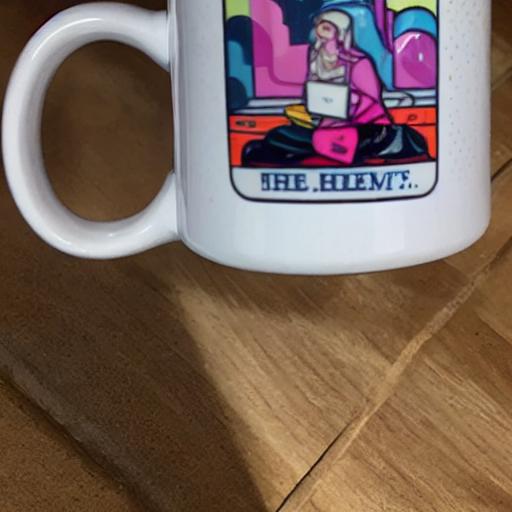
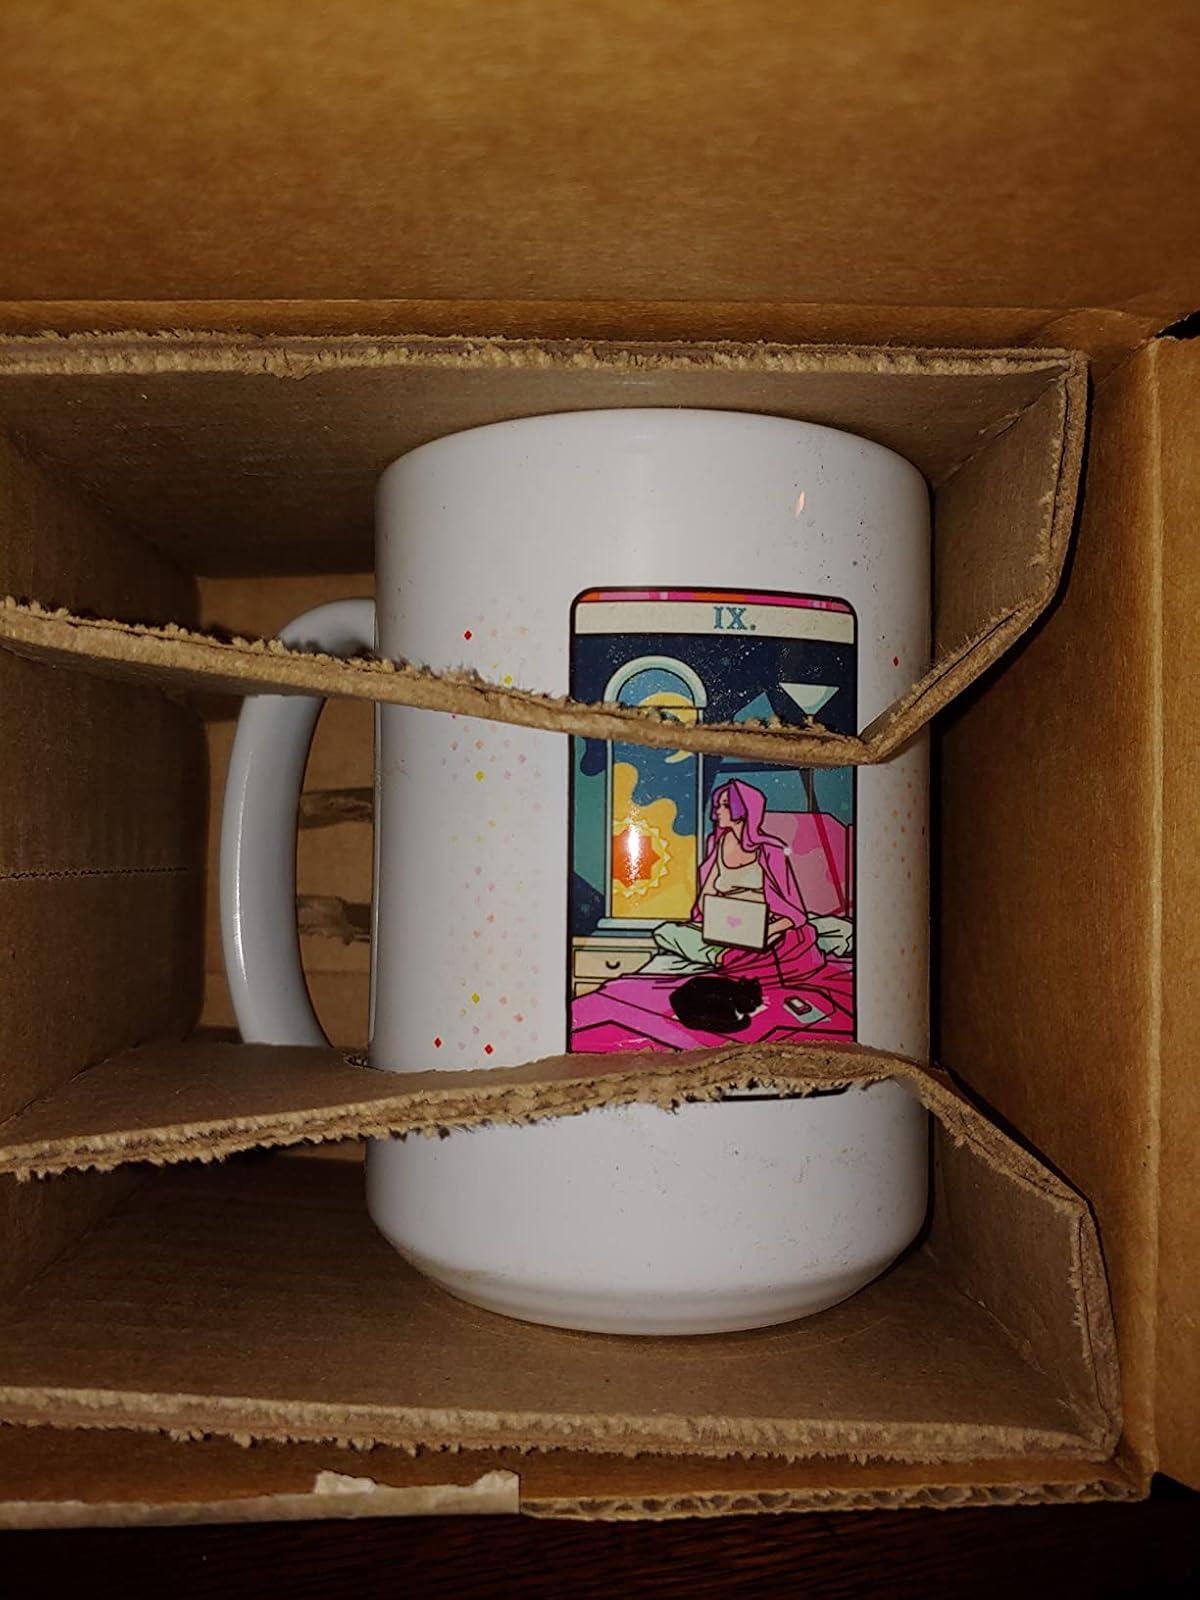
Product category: items_mug
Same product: no